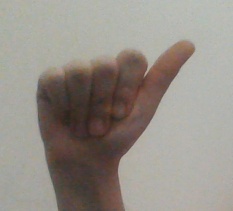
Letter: dhad